Sobrado, Galicia

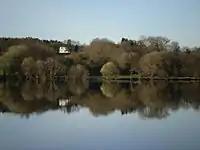
The Lagoon of Sobrado

The Lagoon of Sobrado has an artificial origin, built between 1500 and 1530 by monks damming the waters of some small rivers to irrigate lawns, move mills or dispose of fishing . The lagoon has a circular shape that covers an approximate area of 10 hectares, with an average depth of 1.5 meters to 4.5 meters high. It is situated at an altitude of 510 meters and has an annual change in their level of about 20 centimeters. It is a good representation of the lake ecosystem in which they live frogs, ducks, dragonflies, otters and cormorants and other species.